Question: What kind of fence is in the picture?
Tambaya: Wani irin shinge ne a cikin hoton?
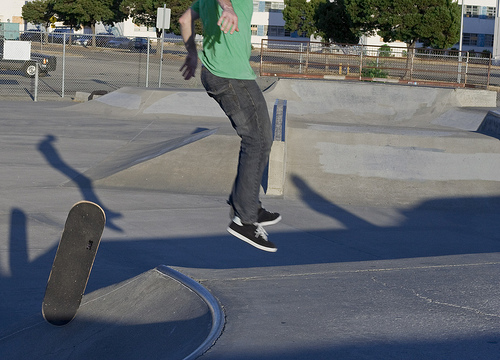
Answer: Chain link.
Amsa: Haɗin sarƙa.